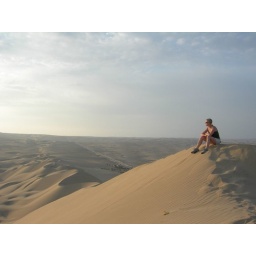
Me on a dune! I'm still finding sand in those shoes